List of earthquakes in California

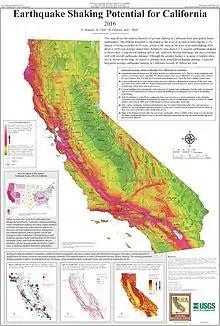
Probabilistic seismic hazard map

The earliest known earthquake in the U.S. state of California was documented in 1769 by the Spanish explorers and Catholic missionaries of the Portolá expedition as they traveled northward from San Diego along the Santa Ana River near the present site of Los Angeles. Ship captains and other explorers also documented earthquakes. As Spanish missions were constructed beginning in the late 18th century, earthquake records were kept. After the missions were secularized in 1834, records were sparse until the California gold rush in the 1840s. From 1850 to 2004, there was about one potentially damaging event per year on average, though many of these did not cause serious consequences or loss of life.